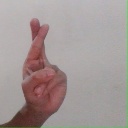
अक्षर: र